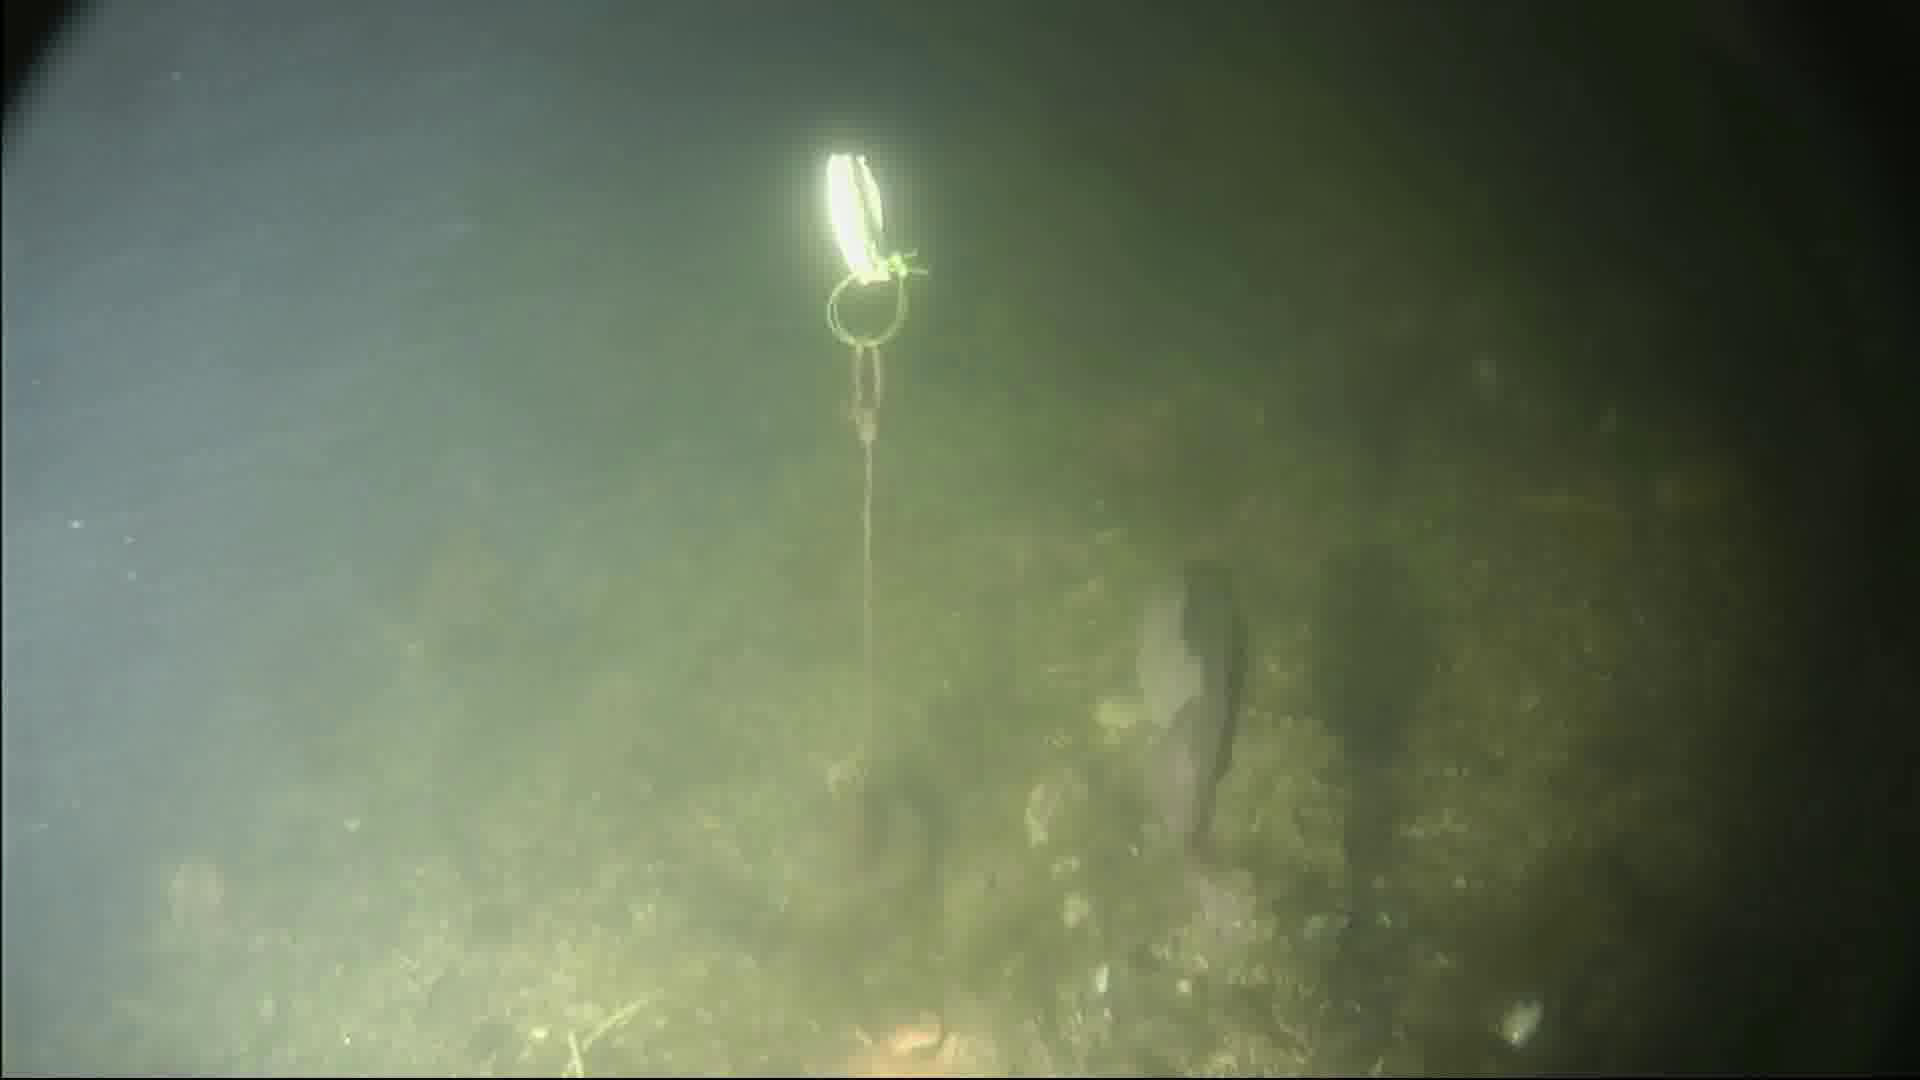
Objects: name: fish
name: starfish